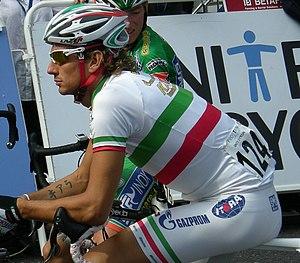
L'équipe cycliste Katusha-Alpecin est une équipe suisse de cyclisme professionnel sur route basée à Genève. Elle est active entre 2009 et 2019. Elle apparaît en 2009 sous le nom de Katusha avec une licence russe. Elle succède alors à l'équipe Tinkoff Credit Systems présente dans les pelotons depuis 2007. Elle fait partie d'une structure soutenue par les pouvoirs publics russes et comprenant des équipes féminines et masculines dans plusieurs disciplines cyclistes. Membre de l'UCI World Tour, Katusha est brièvement enregistrée par l'Union cycliste internationale comme équipe continentale professionnelle en 2013. Fin 2019, elle disparaît et sa licence est rachetée par l'équipe Israel Cycling Academy. Cependant, Katusha continue à être liée au cyclisme en fournissant les vêtements à l'équipe israélienne et en collaborant avec le cyclisme féminin.
La 12ᵉ étape du Tour d'Italie 2010 s'est déroulée le jeudi 20 mai 2010 entre Città Sant'Angelo et Porto Recanati sur 206 kilomètres. Le champion d'Italie Filippo Pozzato s'impose au sprint au sein d'un groupe de 10 coureurs. C’est la première victoire individuelle pour un Italien sur ce Giro. L'Australien Richie Porte arrivé au sein du peloton à 10 secondes, conserve son maillot rose acquis la veille.
Les championnats d'Italie de cyclisme sur route sont les championnats nationaux de cyclisme sur route d'Italie, organisés par la Fédération cycliste italienne. Le premier championnat masculin a été disputé en 1906 et le premier championnat féminin en 1963. Le vainqueur d'un championnat porte le maillot distinctif vert-blanc-rouge de champion d'Italie pendant une année.